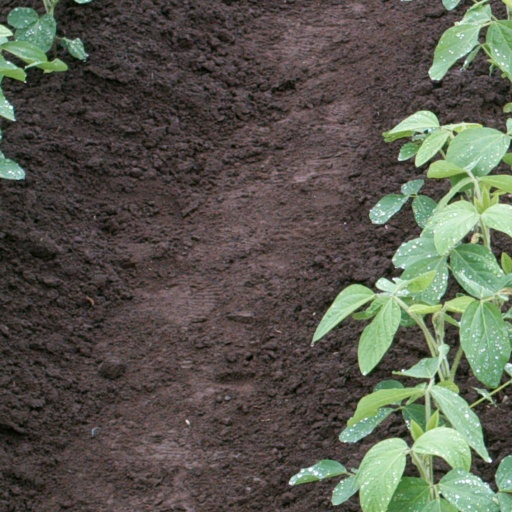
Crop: soybean